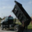
Label: truck